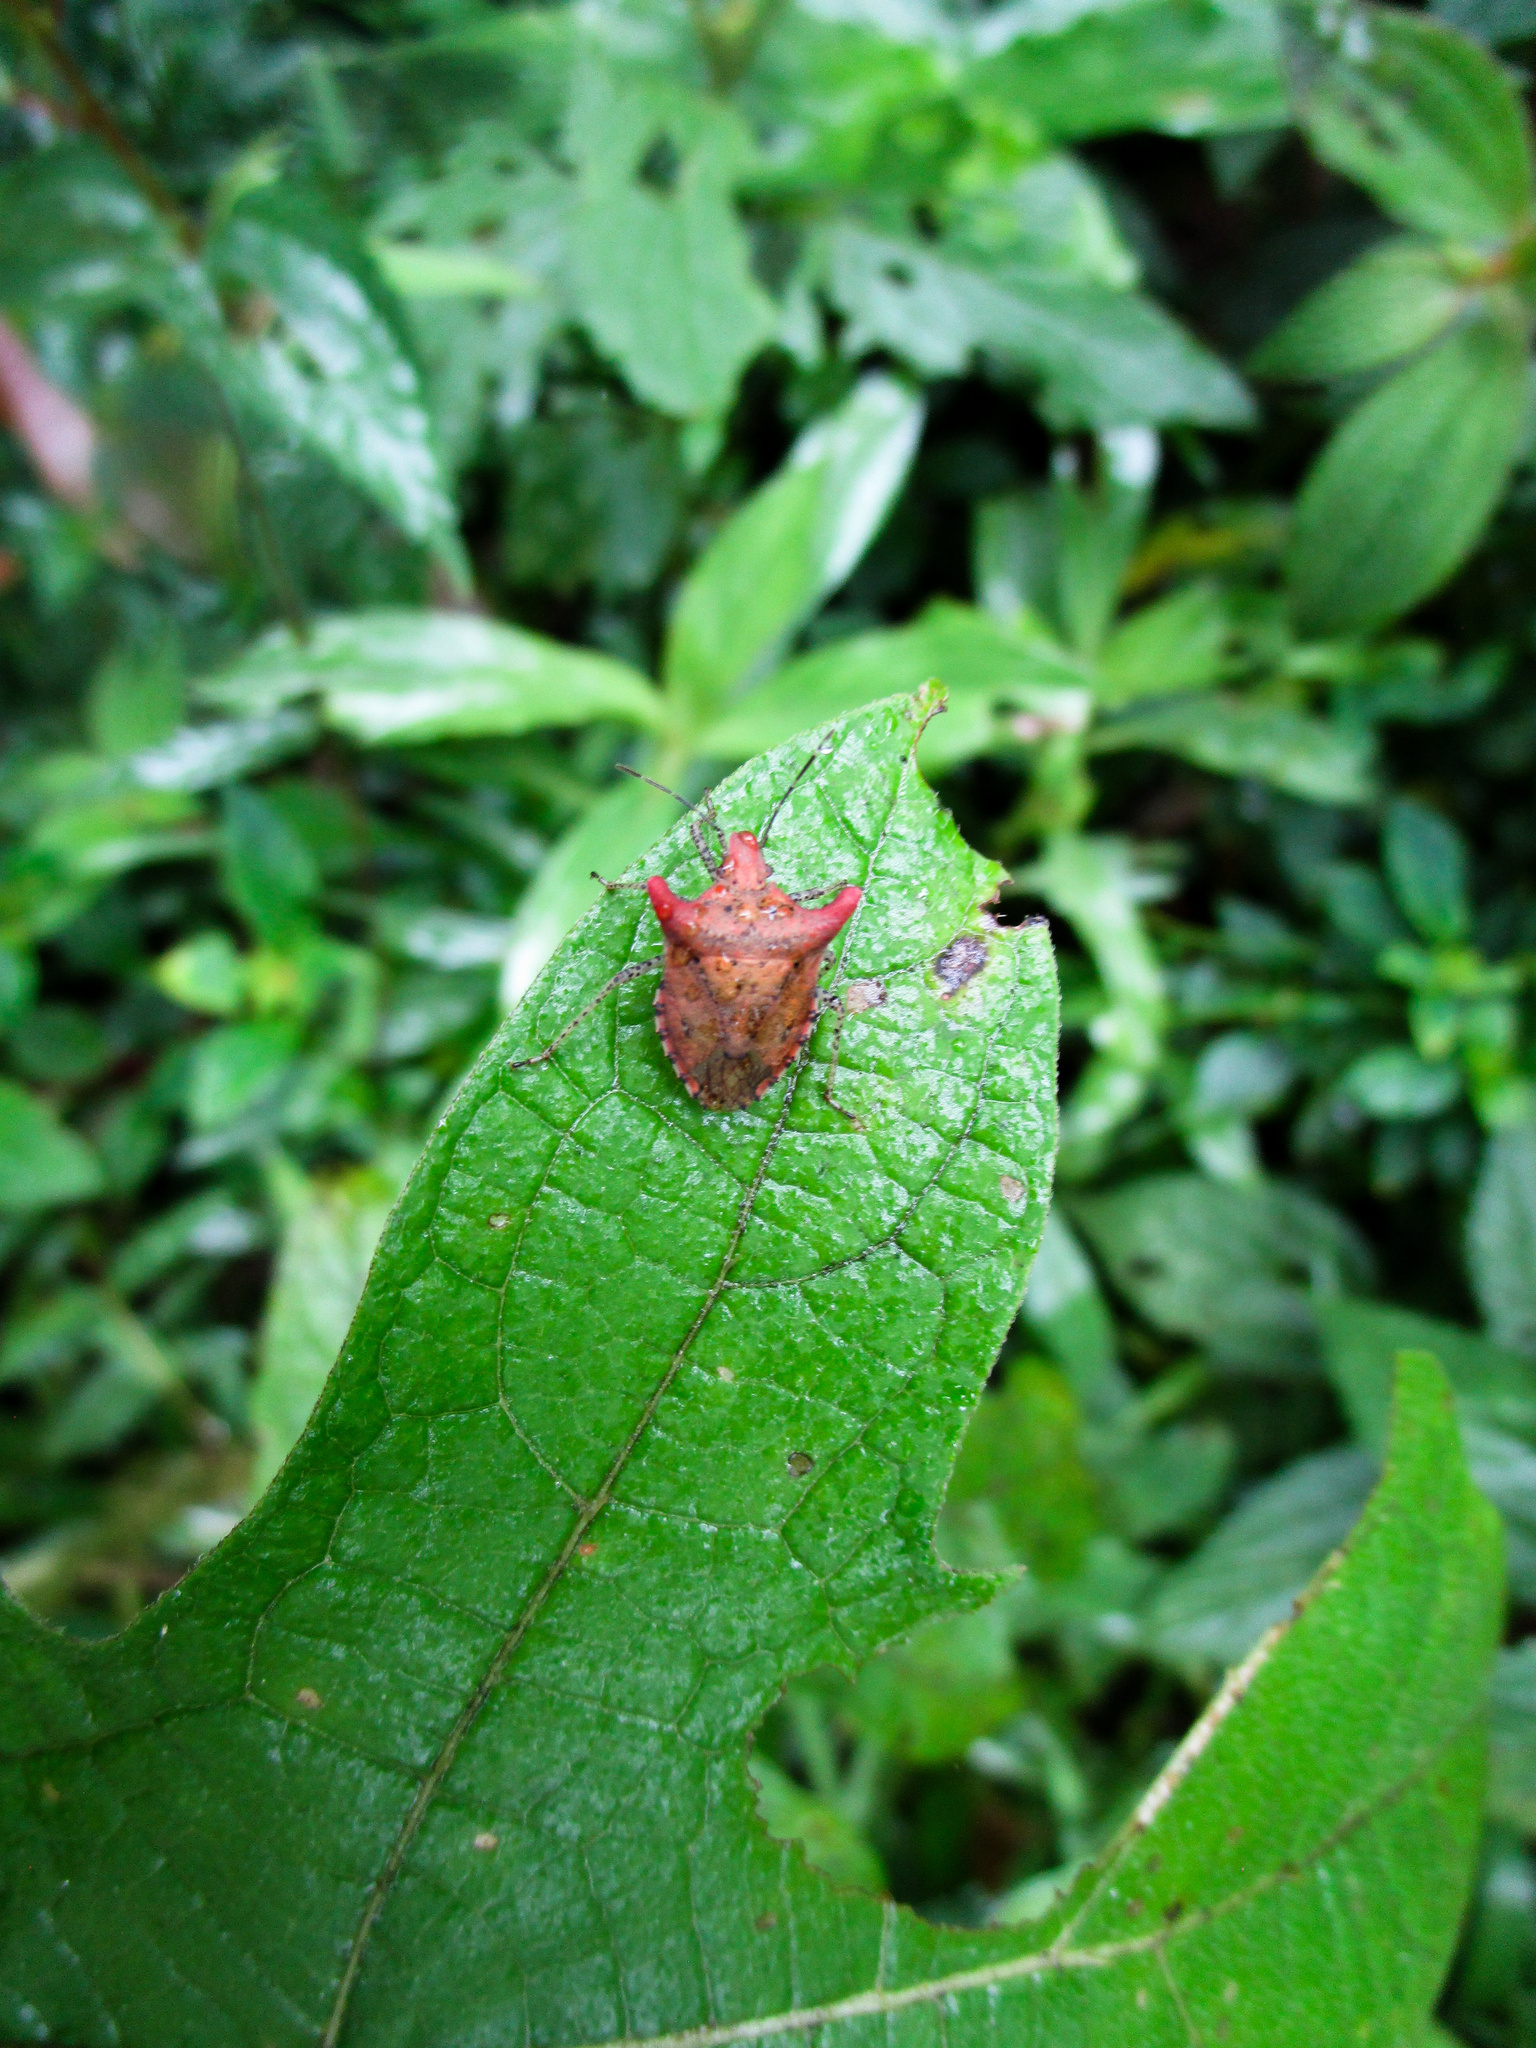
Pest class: stink_bug